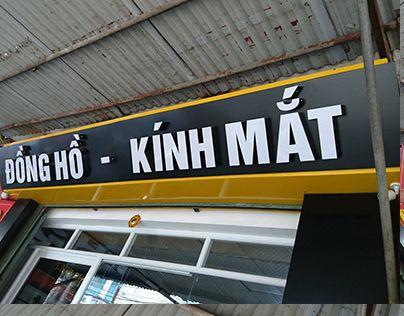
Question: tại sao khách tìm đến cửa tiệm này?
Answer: vì khách muốn mua đồng hồ hoặc kính mắt